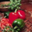
Label: sweet_pepper